Marsh deer

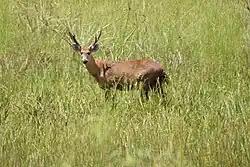
A male in Rio do Peixe State Park, a hotspot of this species beyond Pantanal

It is found in Argentina, Bolivia, Peru, Brazil, Uruguay and Paraguay. Formerly found in much of tropical and subtropical South America, it ranged east of the Andes, south from the Amazon rainforest, west of the Brazilian Atlantic rainforest and north of the Argentinian Pampa. Today it is largely reduced to isolated populations at marsh and lagoon zones in the Paraná, Paraguay, Araguaia and Guapore river basins. Small populations also occur in the southern Amazon, including Peru where protected in Bahuaja-Sonene National Park. It is listed as a vulnerable species by the IUCN and is protected under CITES Appendix I.